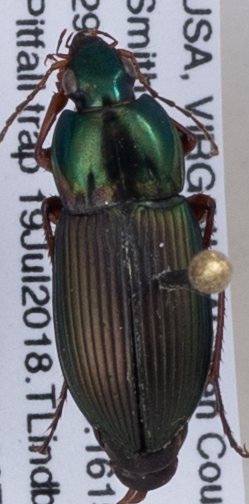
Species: Poecilus lucublandus
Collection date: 2018-07-19
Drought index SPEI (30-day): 1.45
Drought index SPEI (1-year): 1.01
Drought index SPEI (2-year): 1.01